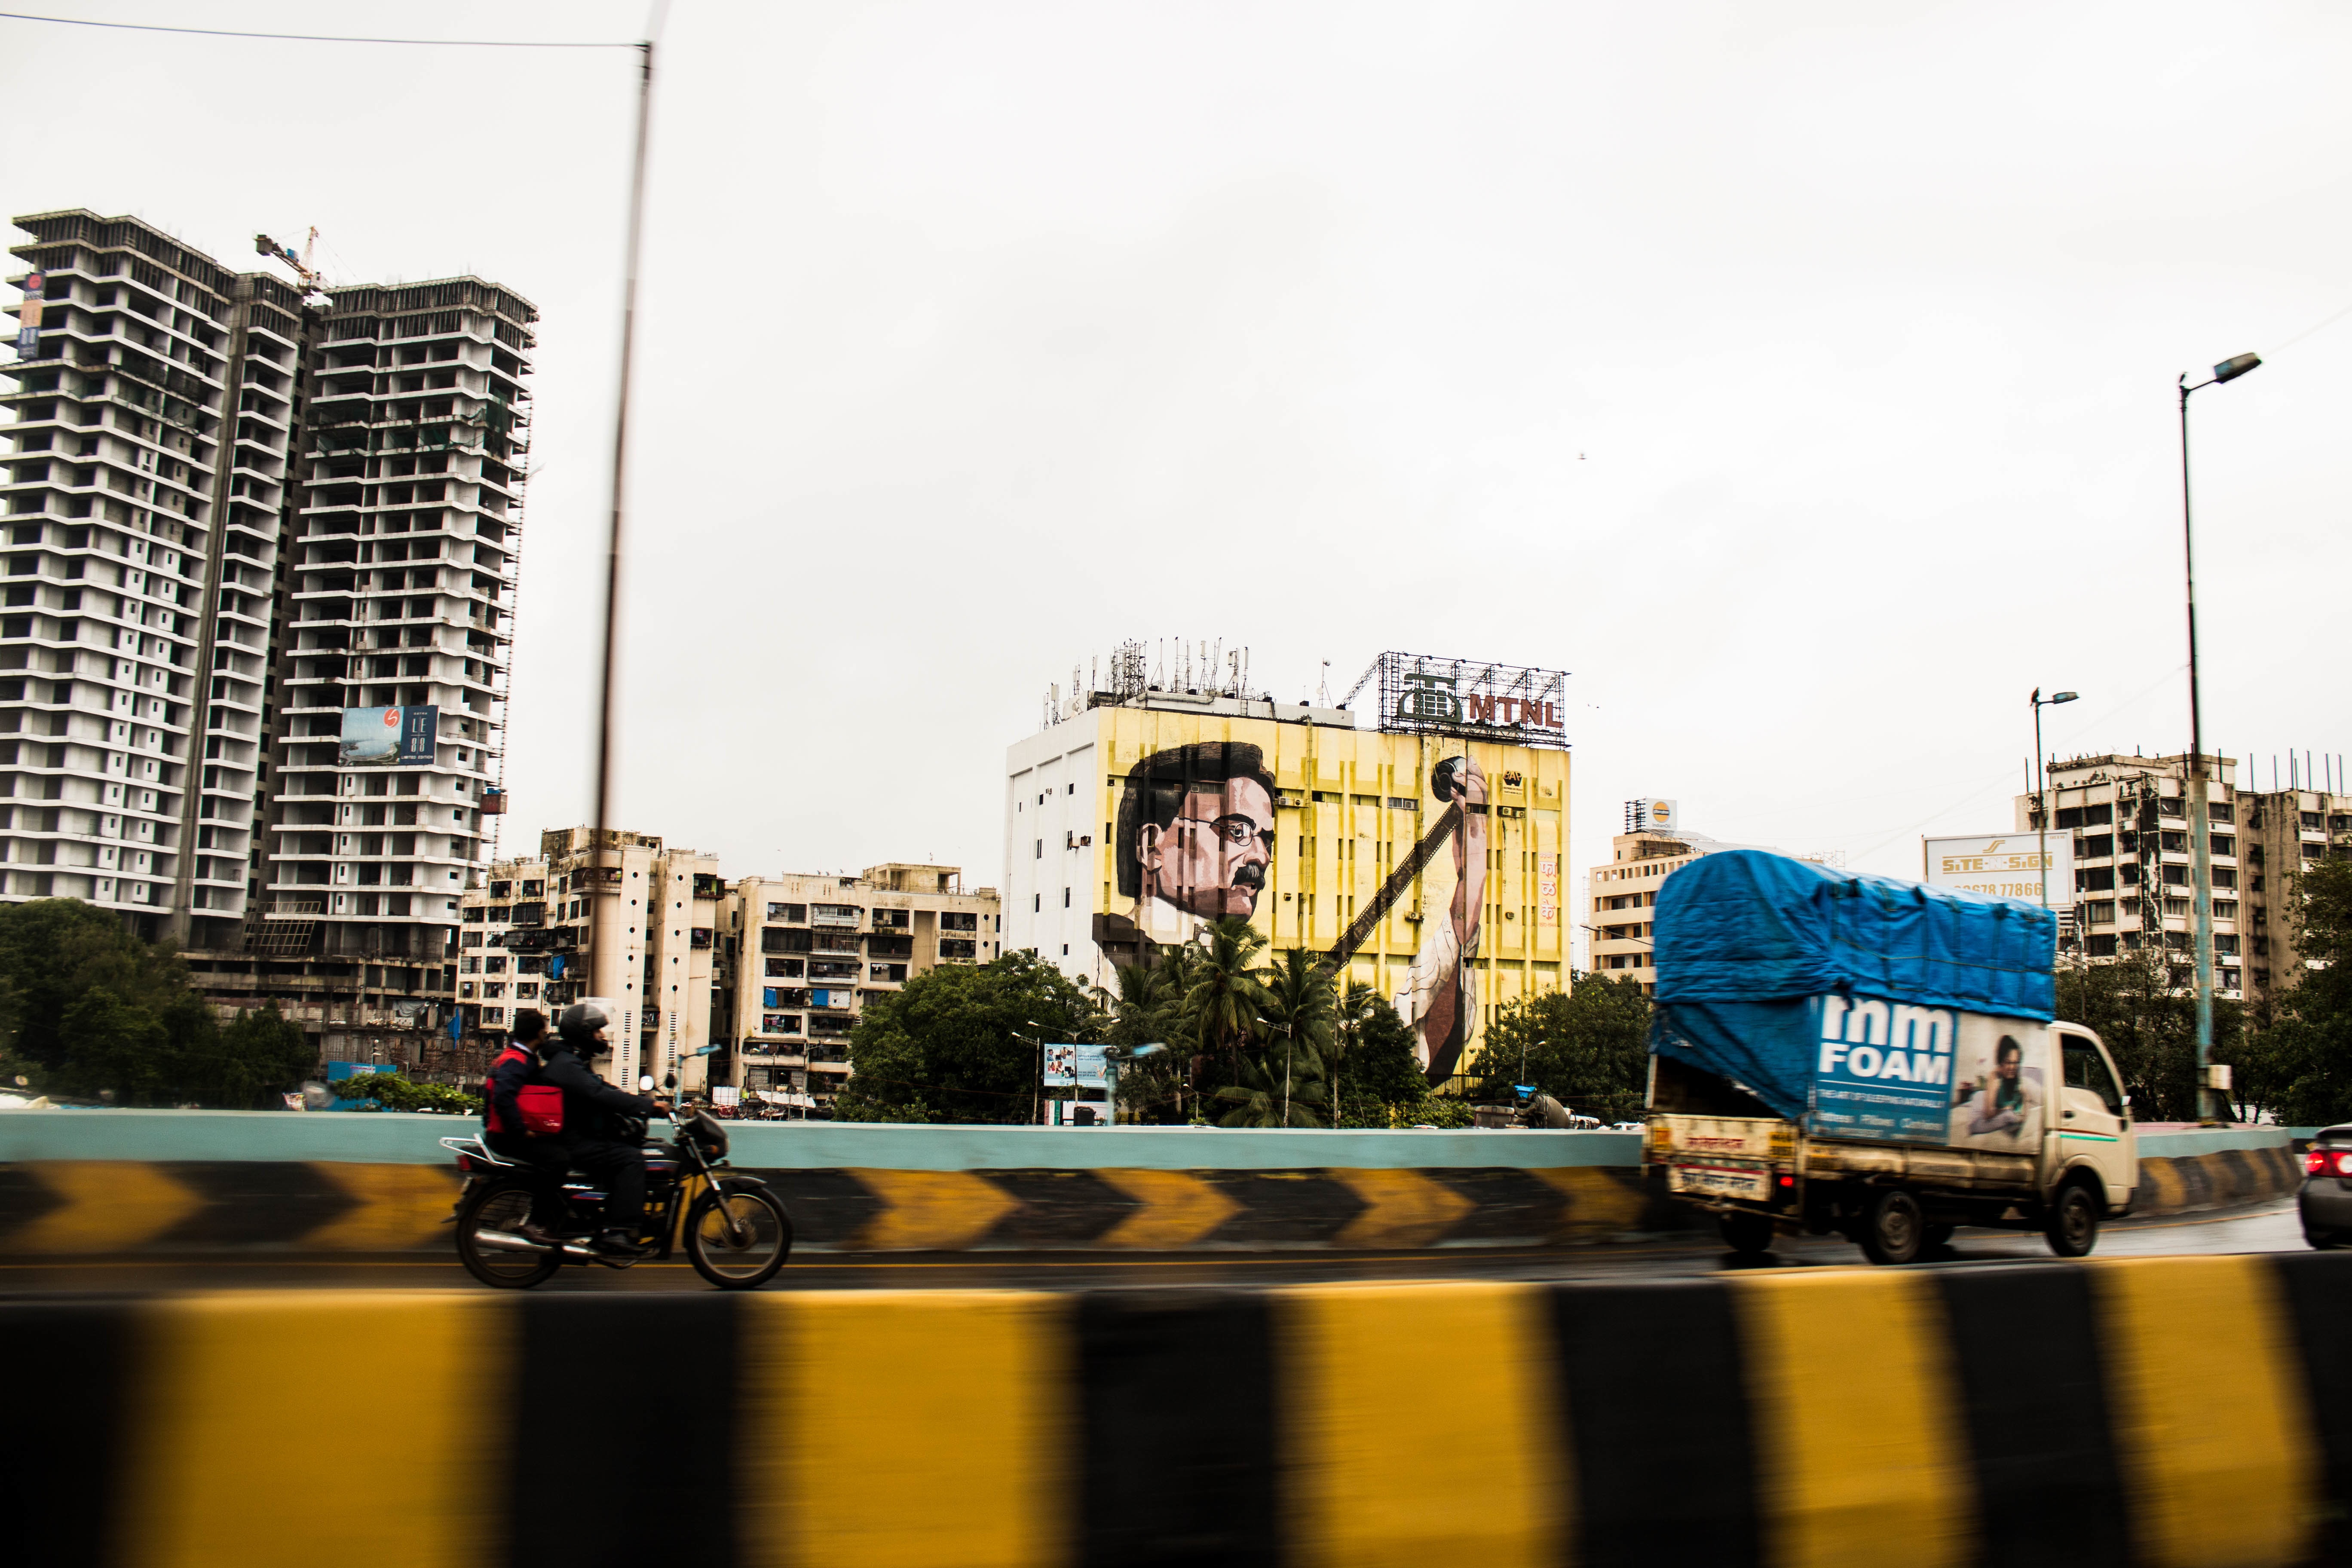
skyline, street, city, skyscraper, cityscape, downtown, metropolis, urban area